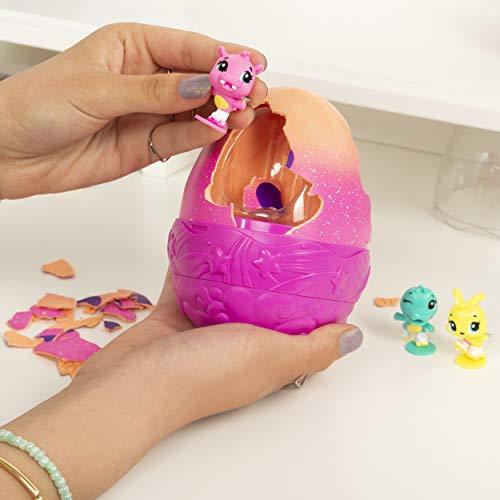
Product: Hatchimals CollEGGtibles, Secret Surprise Playset with 3 (Styles May Vary), Multicolor
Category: Toys & Games | Toy Figures & Playsets | Playsets & Vehicles | Playsets
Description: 3 LAYERS OF SURPRISES: Hidden inside 3 layers of the egg, hatch, and discover 3 exclusive Hatchimals, a sticker sheet, papercraft decorations and 3 unique peel and reveal accessories for complete storytelling.
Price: $12.99
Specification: ProductDimensions:3.8x3.8x5inches|ItemWeight:8.8ounces|ShippingWeight:8.8ounces(Viewshippingratesandpolicies)|ASIN:B07MR4ZN6D|Itemmodelnumber:6047122|Manufacturerrecommendedage:5-7years